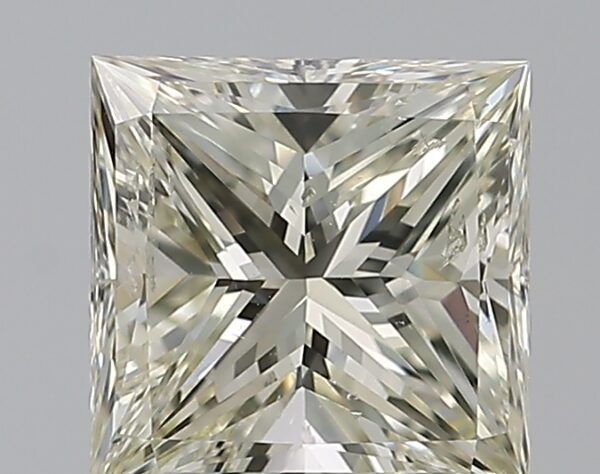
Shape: princess
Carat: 1.2
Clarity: SI2
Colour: N
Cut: VG
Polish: EX
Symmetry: GD
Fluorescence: F
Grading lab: GIA
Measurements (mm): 5.97 x 5.97 x 4.29